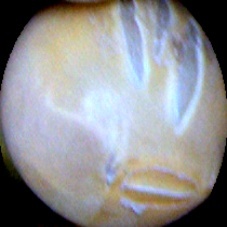
Label: Skin-damaged